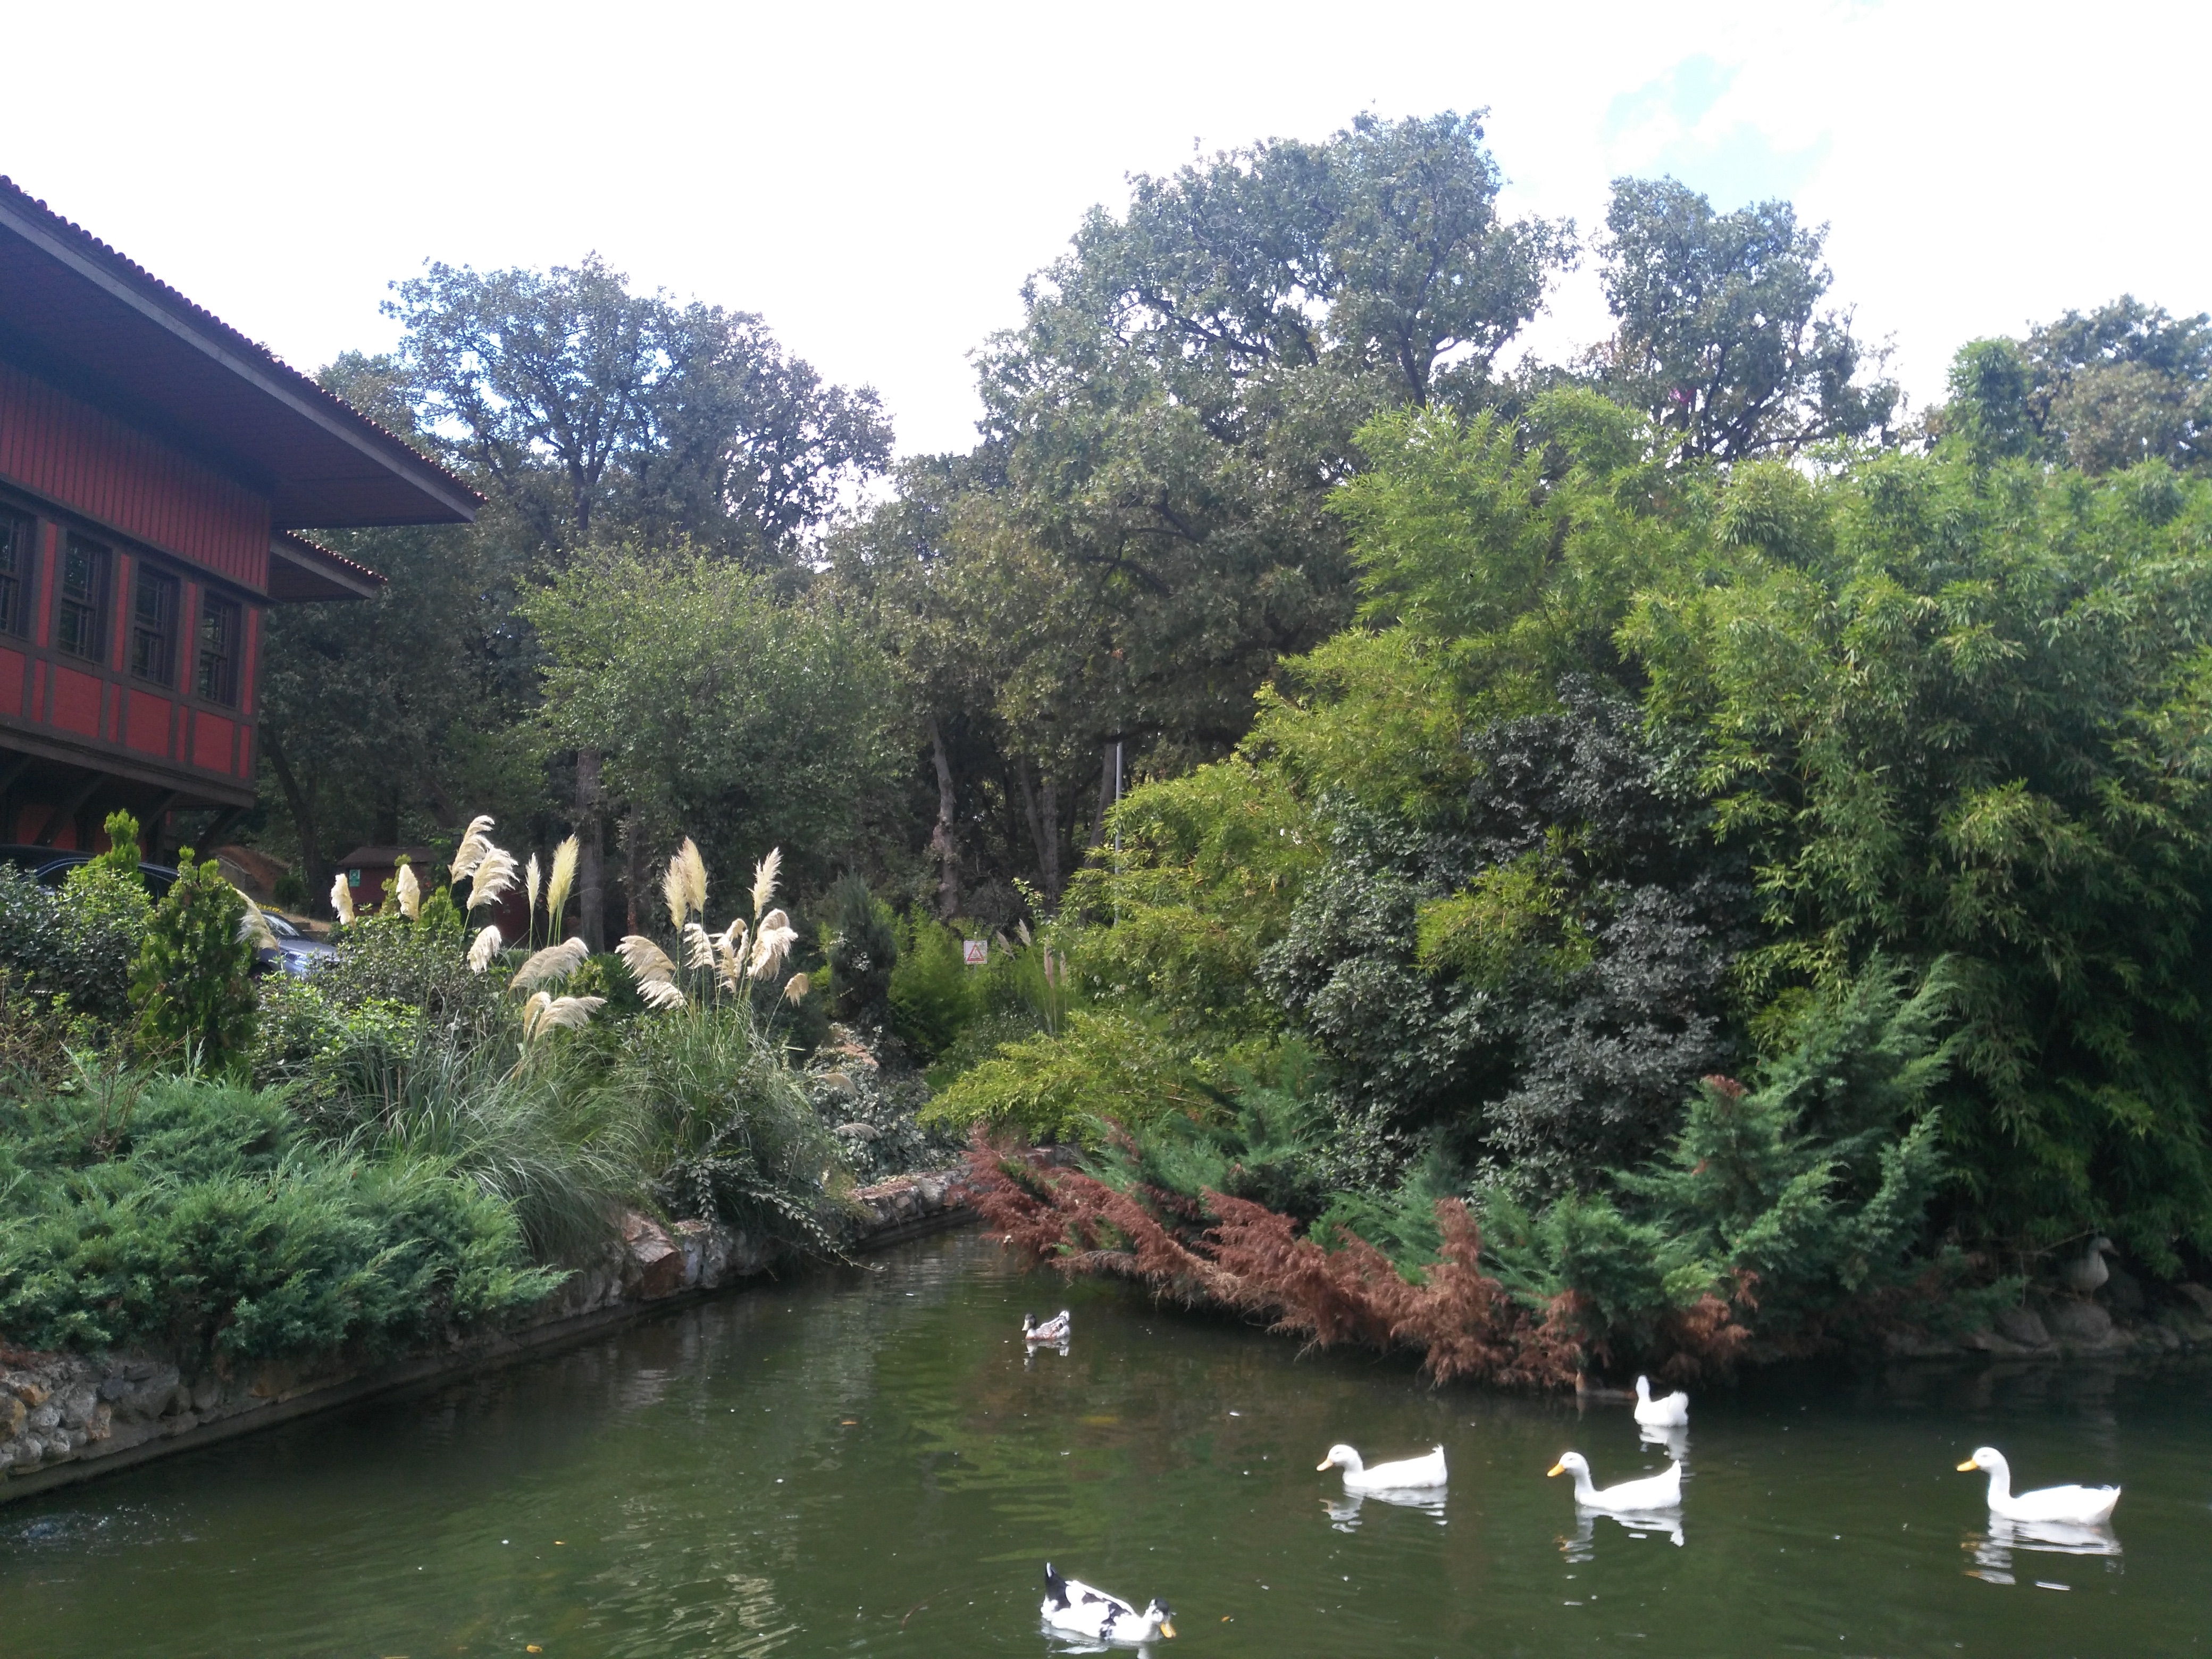
flower, river, pond, waterway, ecosystem